Maurizio Cenni

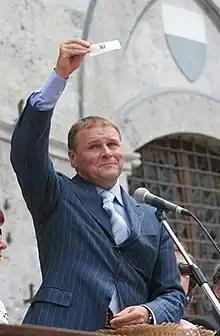

Cenni started his political career as a municipal councillor in Siena in 1993. He was elected Mayor of Siena on 14 May 2001 and re-elected for a second term on 30 May 2006.